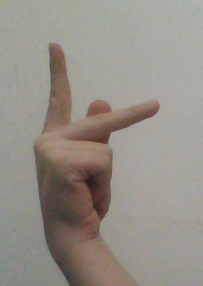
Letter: dha